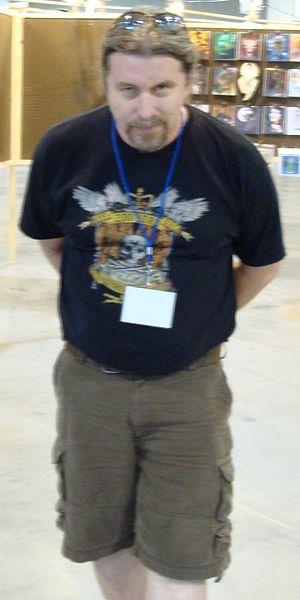
Bob Eggleton né le 13 septembre 1960 à Concord, Massachusetts, est un peintre et illustrateur de science-fiction américain.